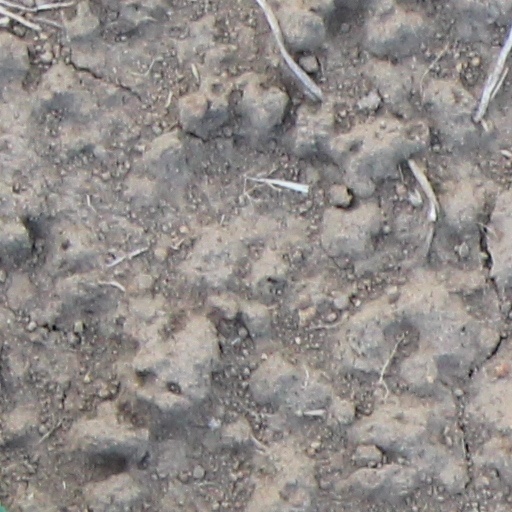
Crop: wheat